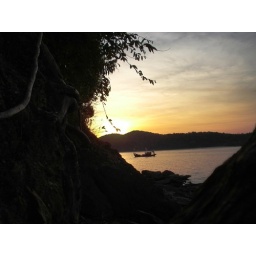
Observing the sunset fall upon the ocean and boat beside the tree roots